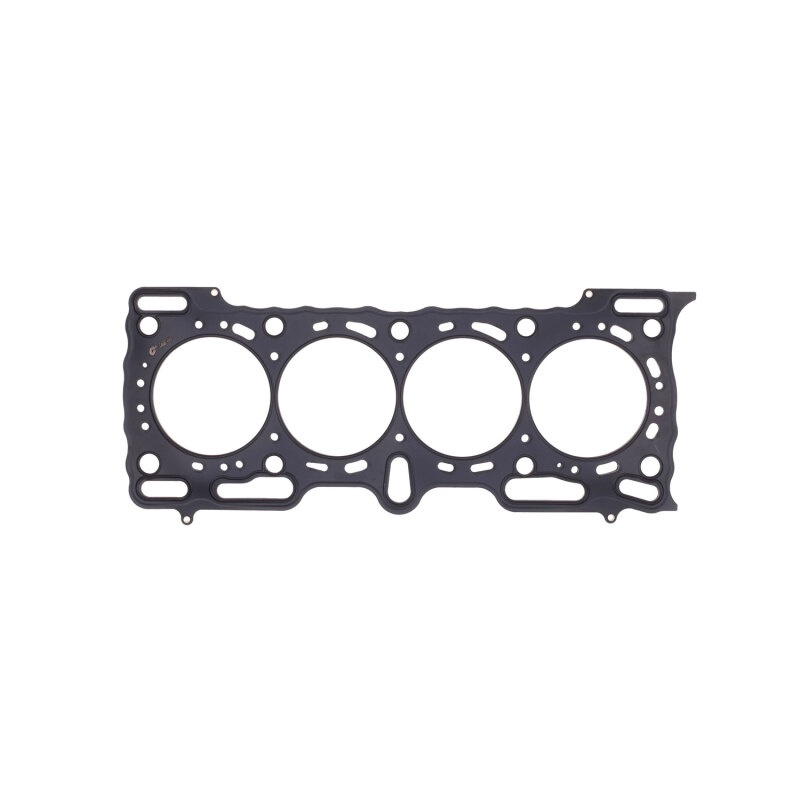
Cometic Honda B20A3/B20A5 .075in MLS Cylinder Head Gasket - 82mm Bore
The Cometic MLS gasket is comprised of three to five layers of stainless steel. Cometic uses stainless steel for increased strength, its ability to rebound and resist corrosion. The outer layers of the gasket are embossed and coated on both sides with a Viton rubber material designed to meet the demands of a variety of harsh sealing environments, load conditions and surface finishes. The Viton coating is heat resistant to 250°C or 482°F. This Part Fits: Year Make Model Submodel 2003-2005 Ford E-350 Club Wagon Chateau 2003-2005 Ford E-350 Club Wagon XL 2003-2005 Ford E-350 Club Wagon XLT 2003-2008 Ford E-350 Super Duty Base 2006 Ford E-350 Super Duty Chateau 2006-2008 Ford E-350 Super Duty XL 2006-2008 Ford E-350 Super Duty XLT 2003-2005 Ford Excursion Eddie Bauer 2003-2005 Ford Excursion Limited 2004-2005 Ford Excursion XLS 2003-2005 Ford Excursion XLT 1988-1990 Honda Prelude 2.0 S 1988-1991 Honda Prelude 2.0 Si 1988-1989 Honda Prelude 2.0 Si 4WS
Brand: Cometic Gasket
Category: Vehicles & Parts > Vehicle Parts & Accessories > Motor Vehicle Parts > Motor Vehicle Engine Parts > Cylinder Heads